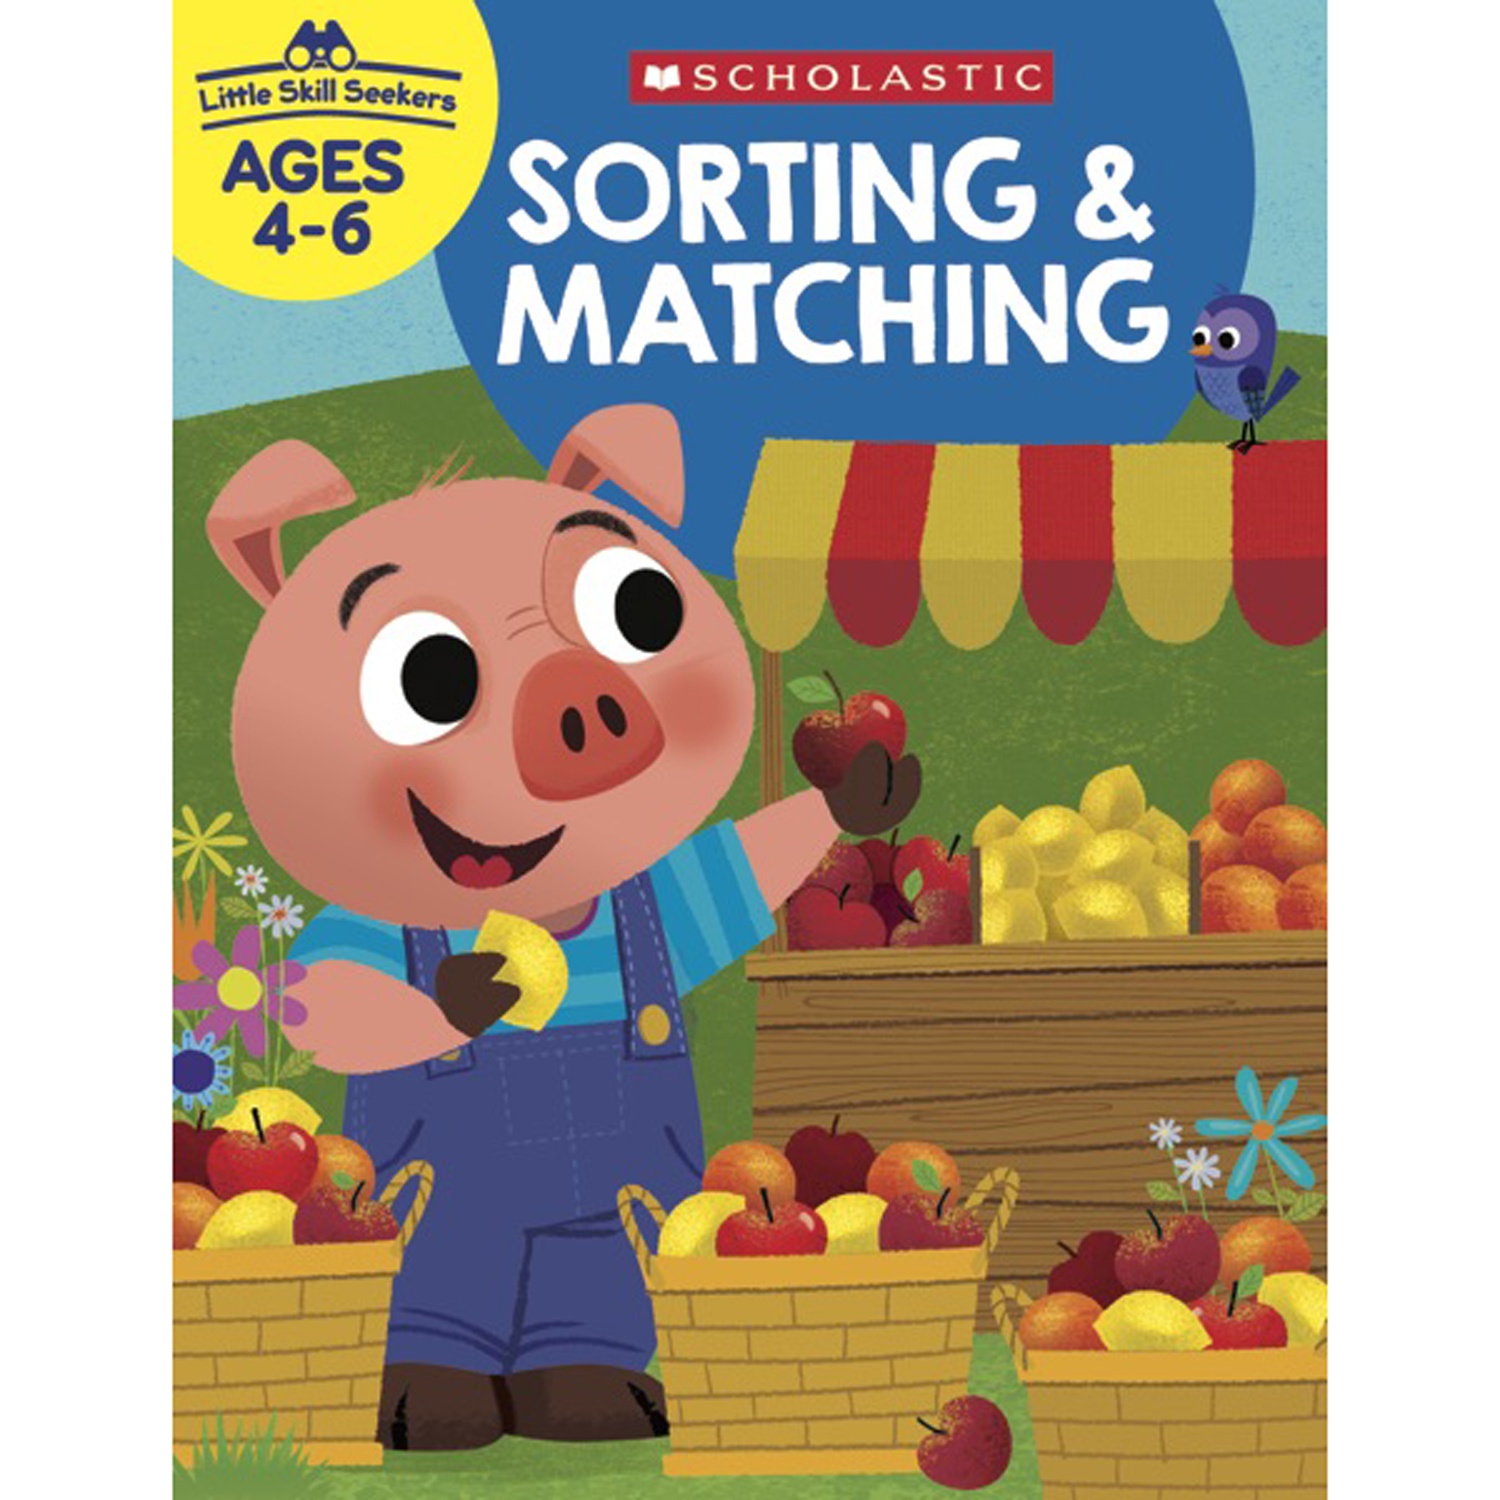
Sorting And Matching Little Skill Seekers
MPN: 005095 UPC: 9781338255577 Sharpen classification skills with this fun, colorful workbook! Classification skills are the building blocks of important math concepts-this product helps children develop and hone this skill. Children practice sorting and matching objects, foods, patterns, and more into groups. As children progress through the activities they'll begin to develop vital logical and mathematical reasoning skills. Help little skill seekers build a strong foundation for academic success development. SKU: ERSSC-825557
Brand: Scholastic Teaching Resources
Category: Office Supplies > Paper Handling > Paper Folding Machines